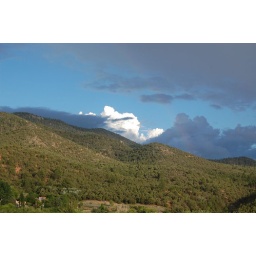
Storm moving in over Santa Fe. Nice contrast between the white and gray clouds